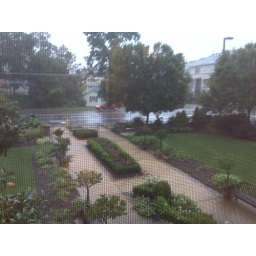
The rainy view from my office window. Georgia is under water today!